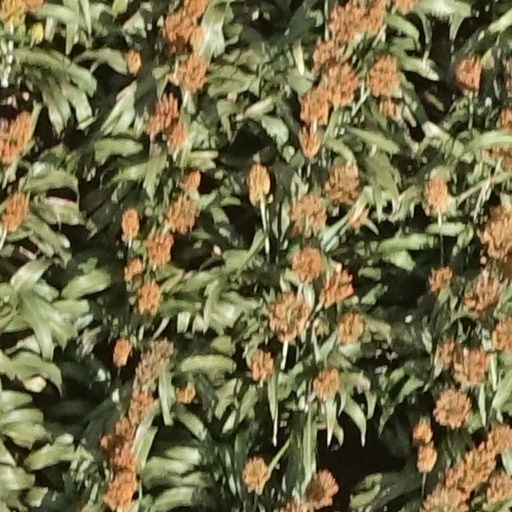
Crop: sorghum